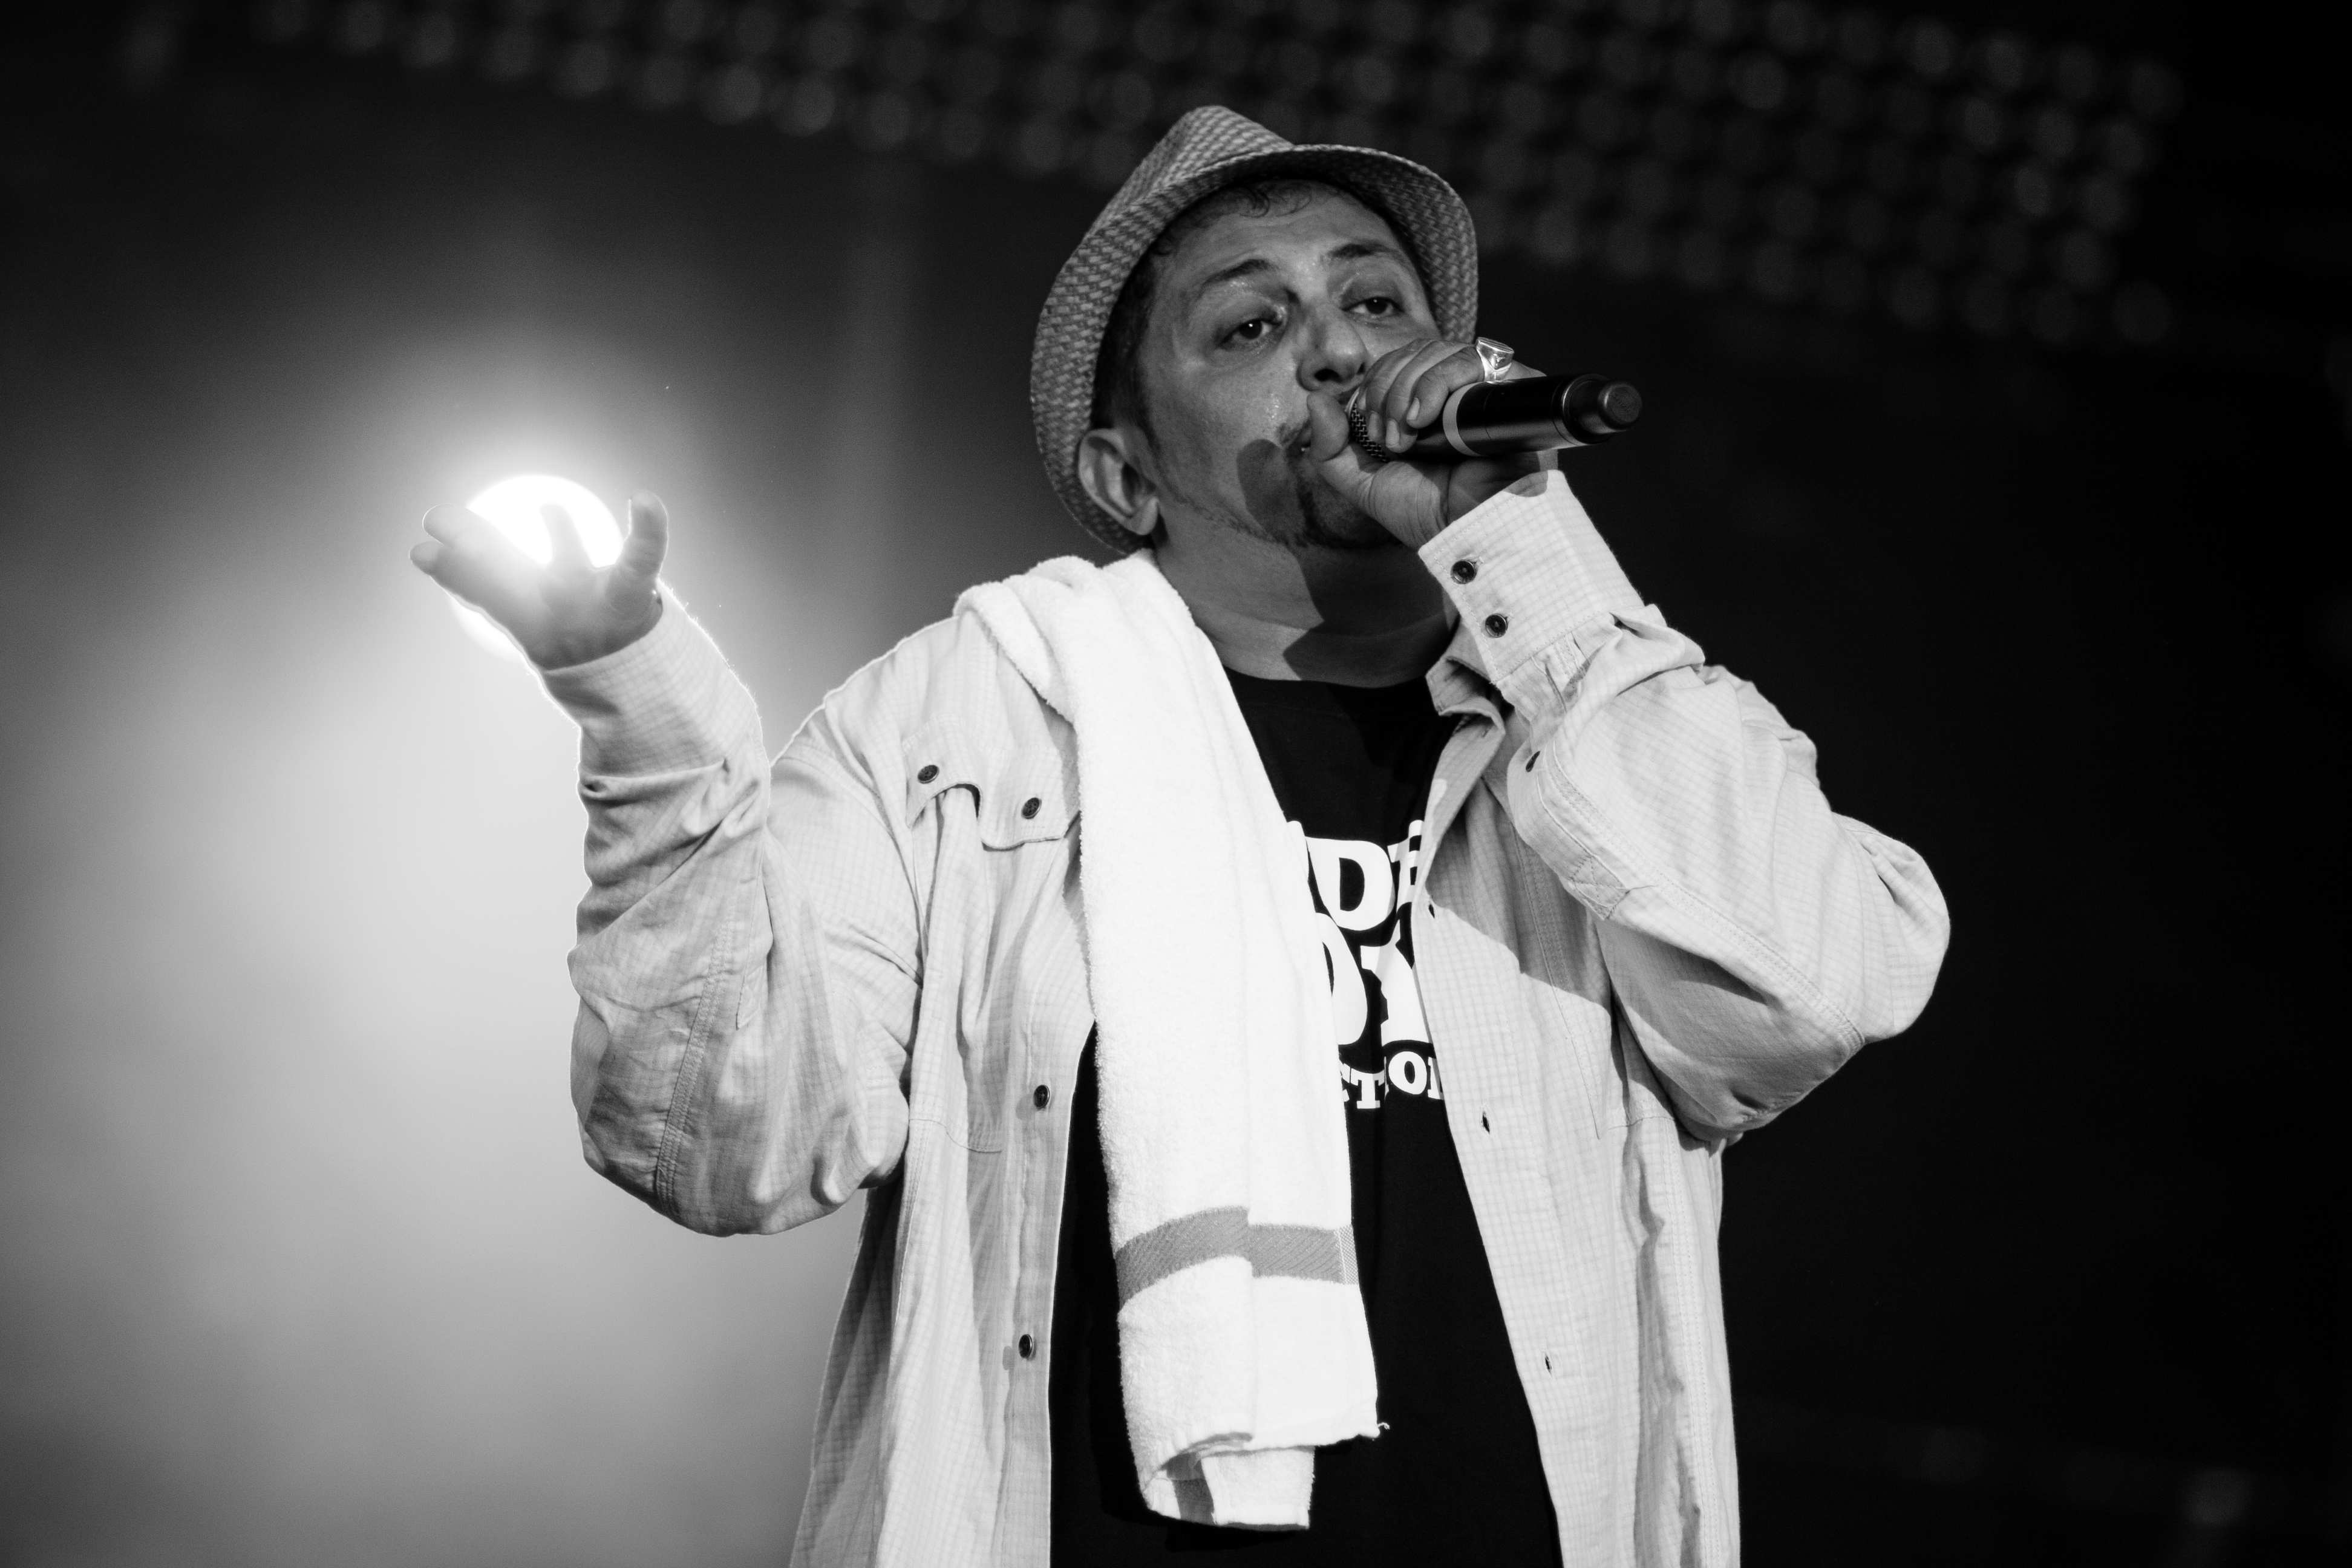
person, music, black and white, white, photography, concert, live, canon, musician, black, monochrome, festival, 40d, gig, 2012, humanit, fetedelhuma, dub, dubinc, inc, performance, singing, guitarist, entertainment, performing arts, singer songwriter, monochrome photography